Turiyatitavadhuta Upanishad

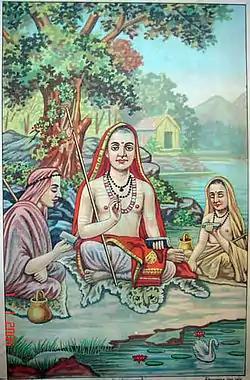
The text describes the Hindu monastic life

The Turiyatitavadhuta Upanishad (IAST: Turīyatītāvadhūta Upaniṣad) is a medieval era Sanskrit text and is one of the minor Upanishads of Hinduism. The text is attached to the Shukla Yajurveda, and is one of the 20 Sannyasa (renunciation) Upanishads.